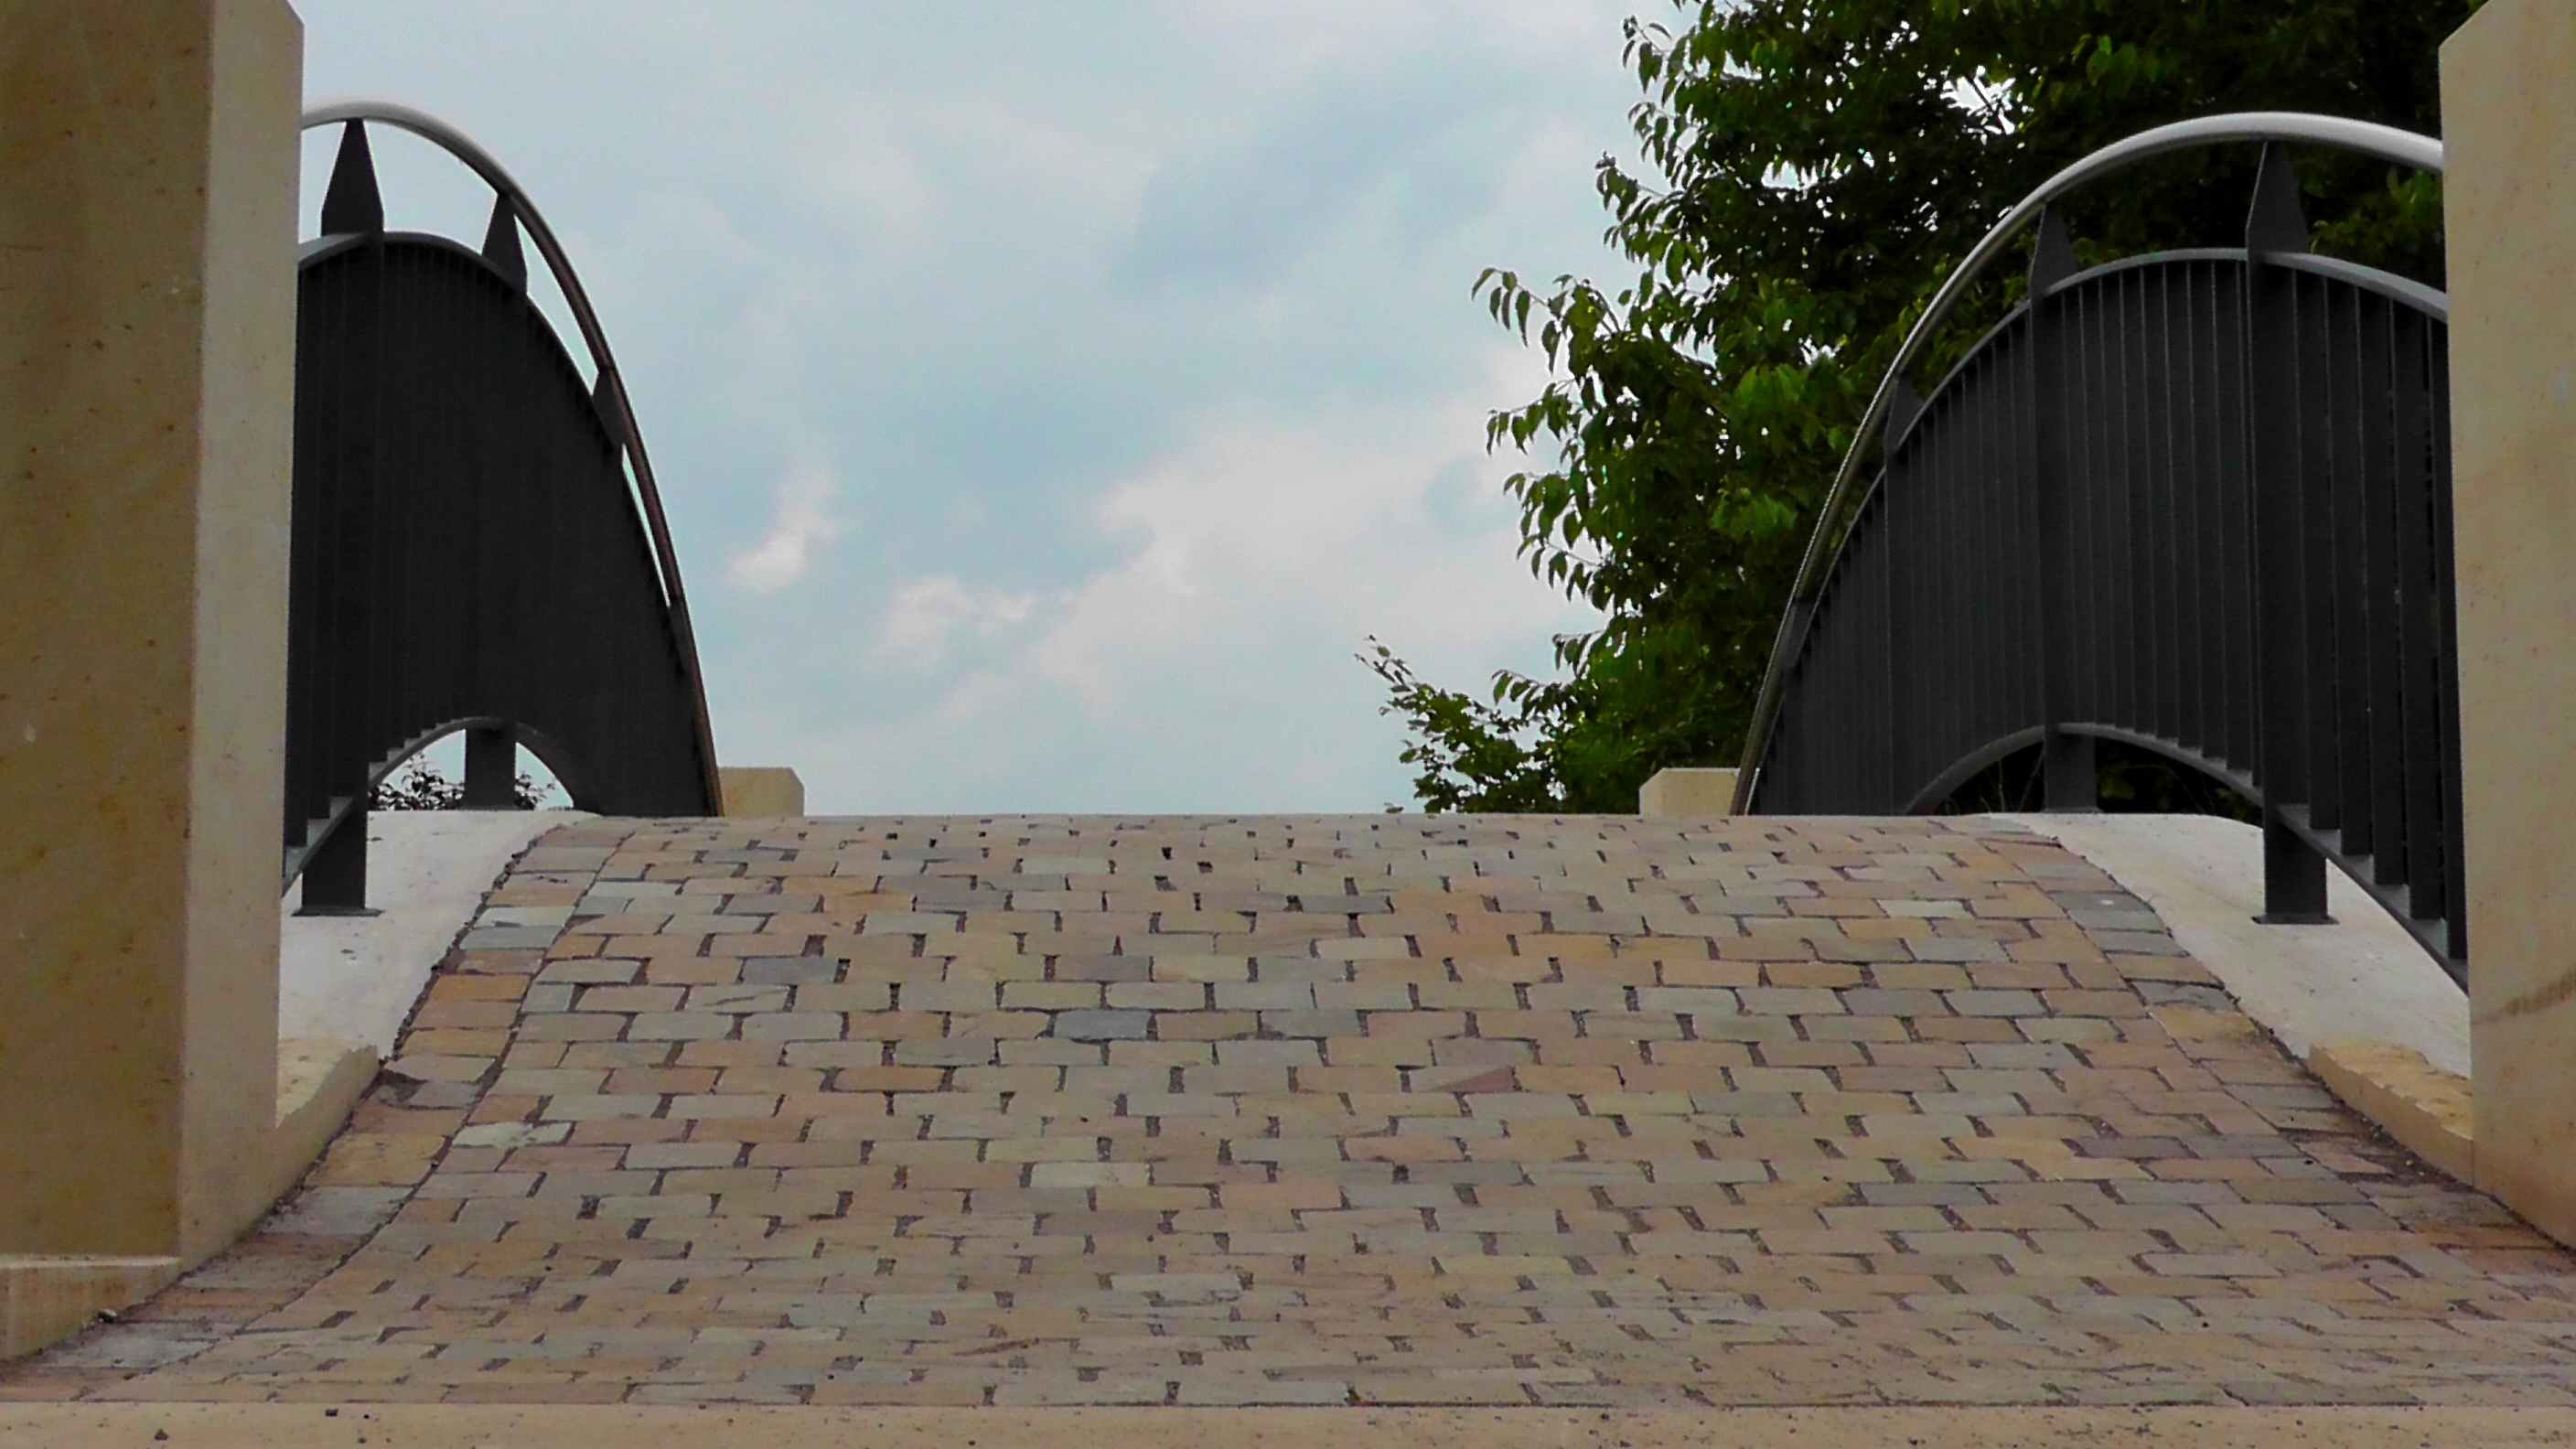
bridge, roof, building, web, railing, transition, stone bridge, paving stones, bridge railing, outdoor structure, composite stones